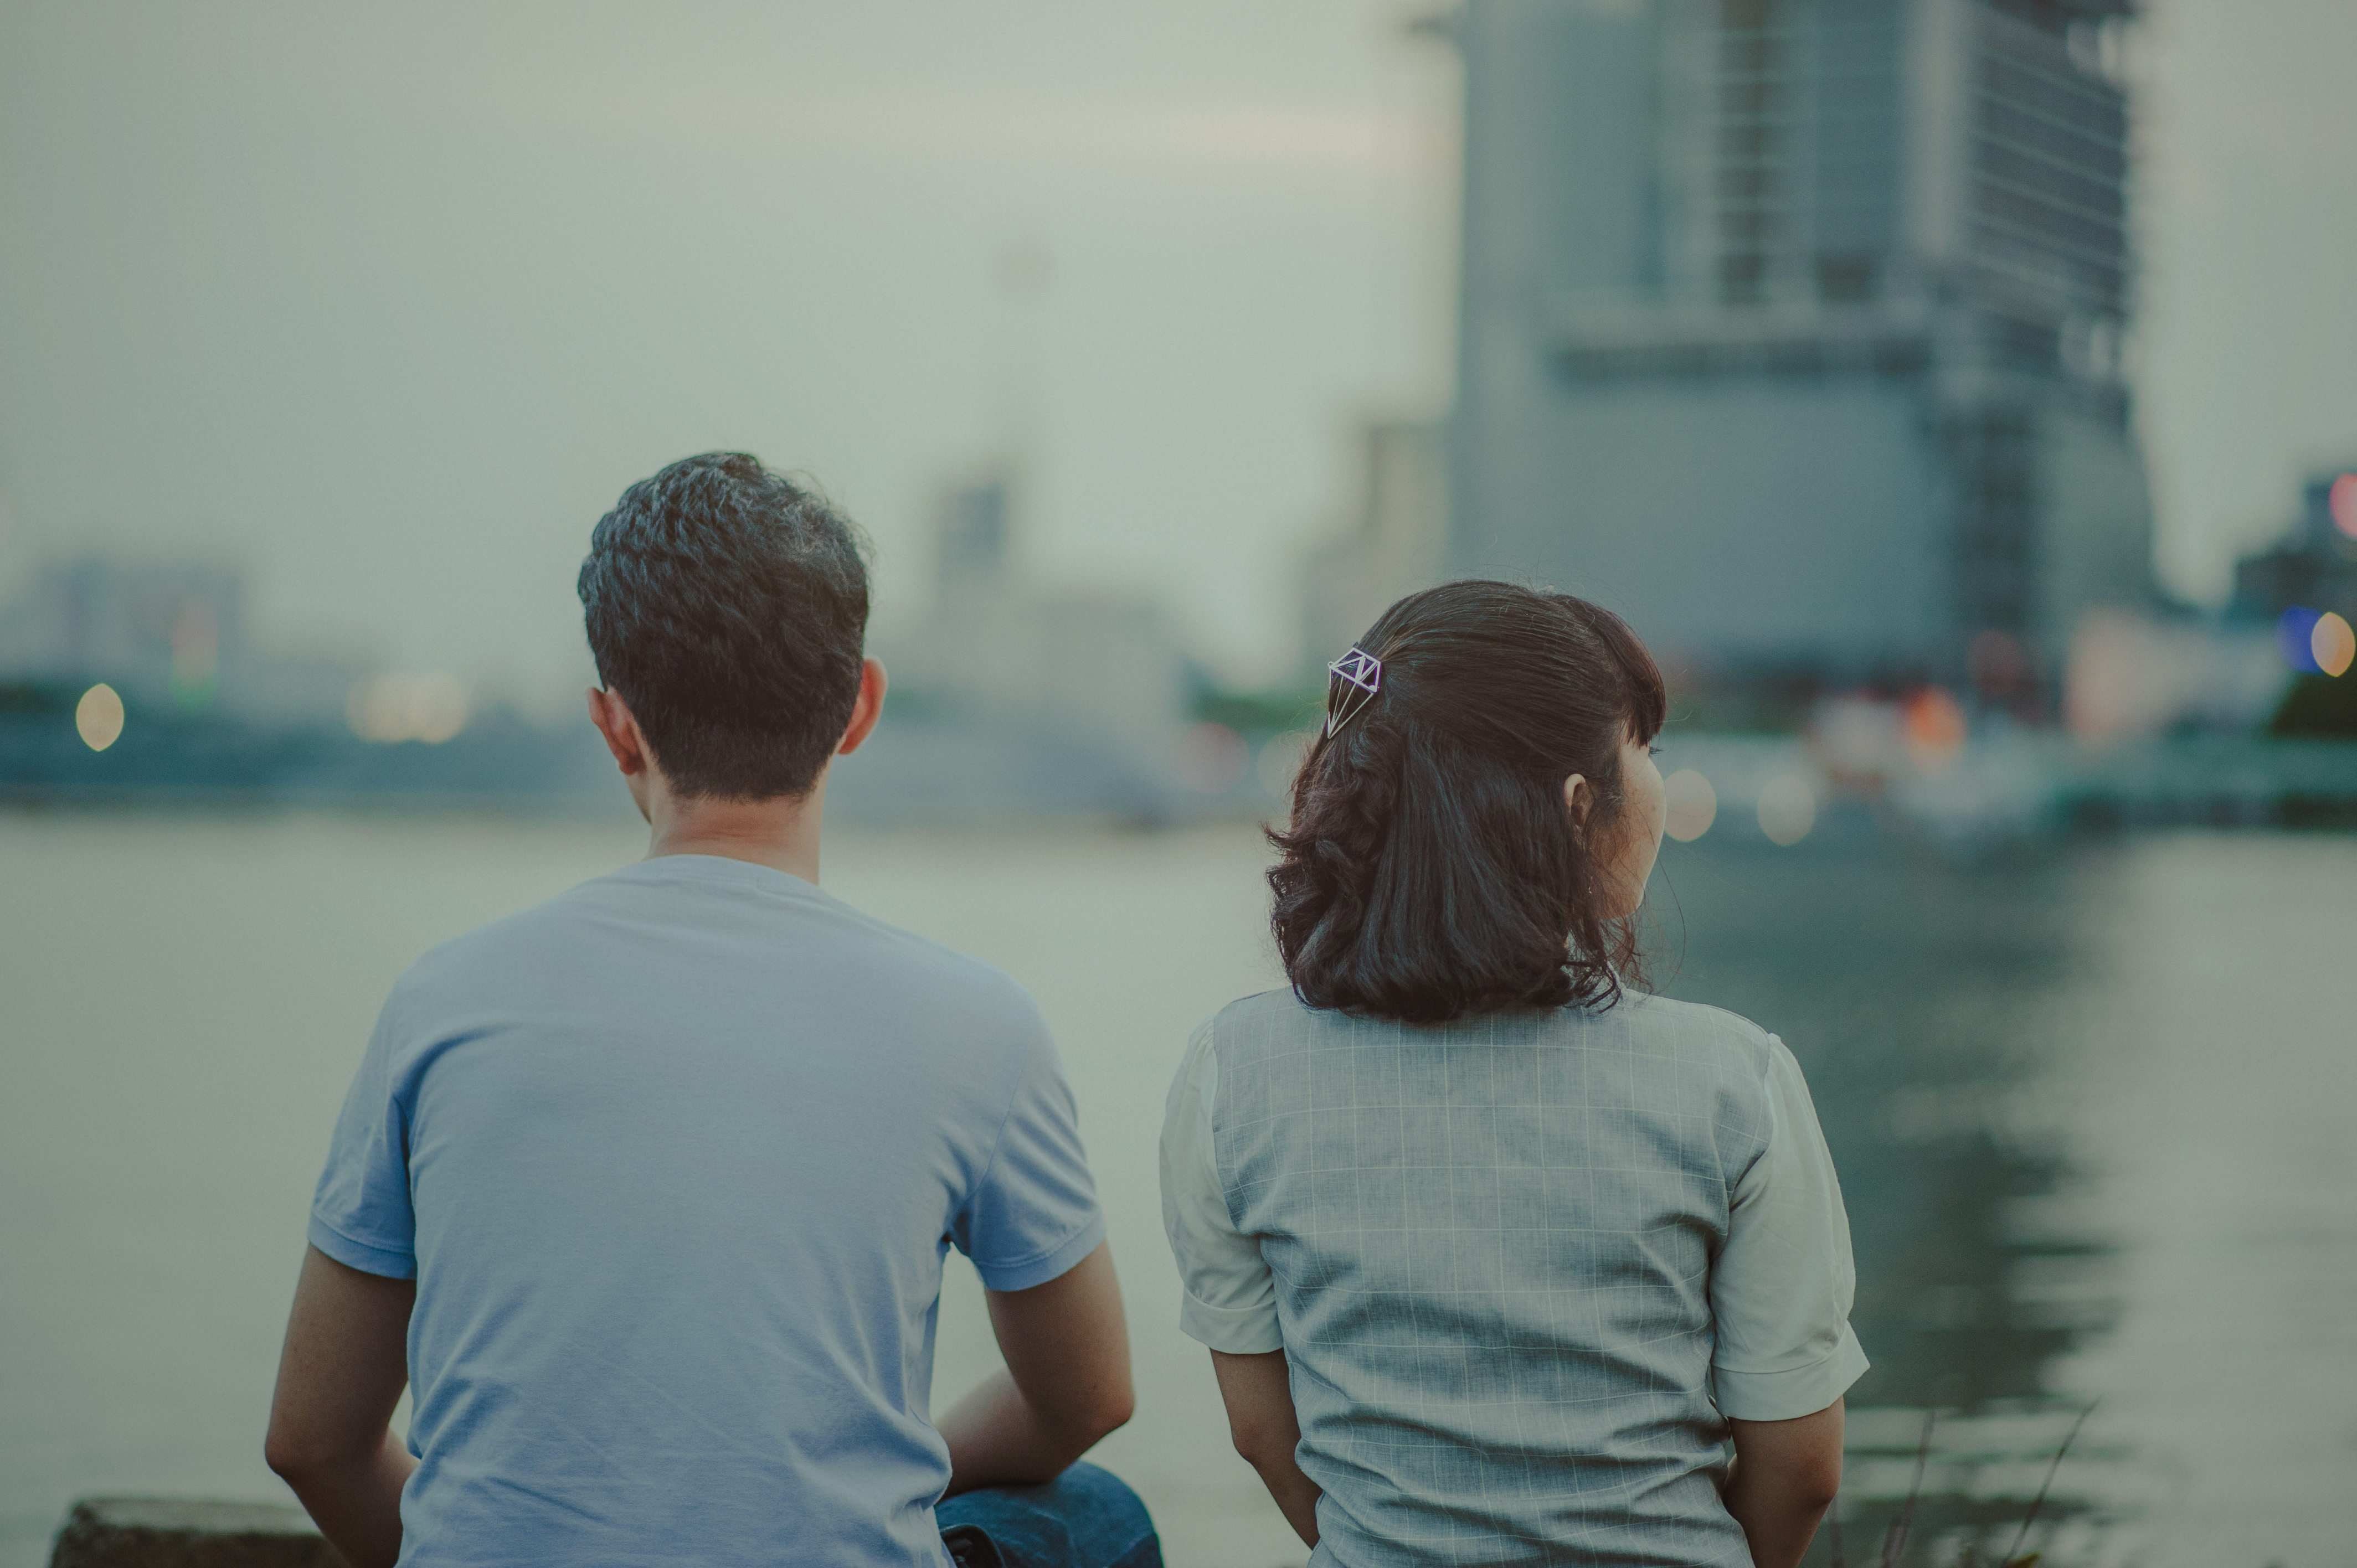
love, cute, portrait, landscape, beautiful, travel, girl, boy, water, people, yellow, snapshot, fun, human, summer, vacation, photography, adaptation, leisure, sea, child, river, tourism, city